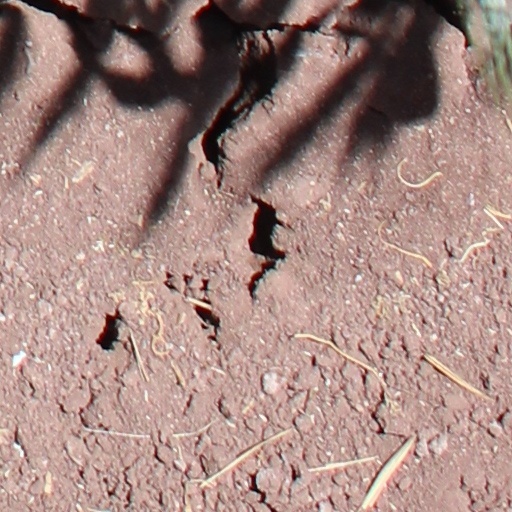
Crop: wheat